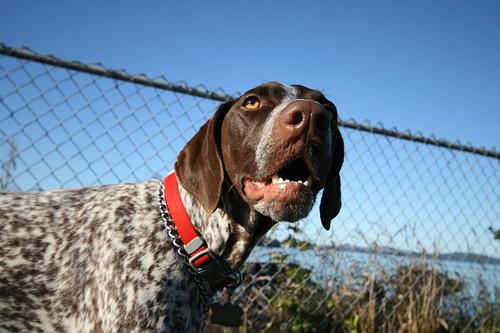
Breed: german shorthaired